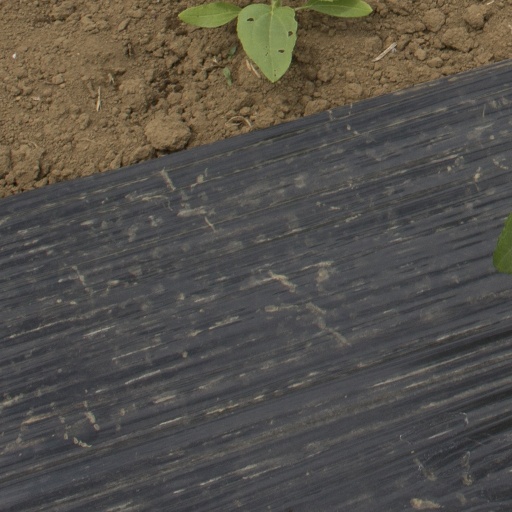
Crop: Jerusalem artichoke